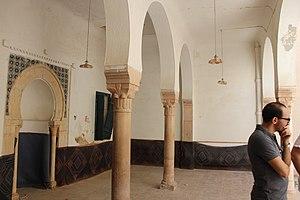
Le mausolée Sidi Ali Ennouri, dit aussi zaouiet Sidi Ali Ennouri ou encore Az-zaouiya An-nouriya, est l'une des zaouïas les plus connues de la médina de Sfax et le siège d'une confrérie soufie.